Canada in World War I

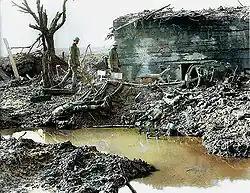
Canadian soldiers survey a destroyed German bunker during the battle of Passchendaele.

The first stage began on the morning of 26 October. The 3rd Canadian Division was assigned the northern flank which included the sharply rising ground of the Bellevue spur. South of the Ravebeek creek, the 4th Canadian Division would take the Decline Copse which straddled the Ypres-Roulers railway. The 3rd Canadian Division captured the Wolf Copse and secured its objective line but was ultimately forced to drop a defensive flank to link up with the flanking division of the British Fifth Army. The 4th Canadian Division initially captured all its objectives, but gradually retreated from the Decline Copse due to German counterattacks and mis-communications between the Canadian and Australian units to the south.